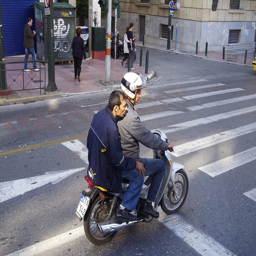
Two men are on a small moped at an intersection.
Two men riding a vespa down the street
Two people on one motorcycle which is traveling down a street.
two people riding a scooter on a city street
Two men who are riding on a motorcycle.